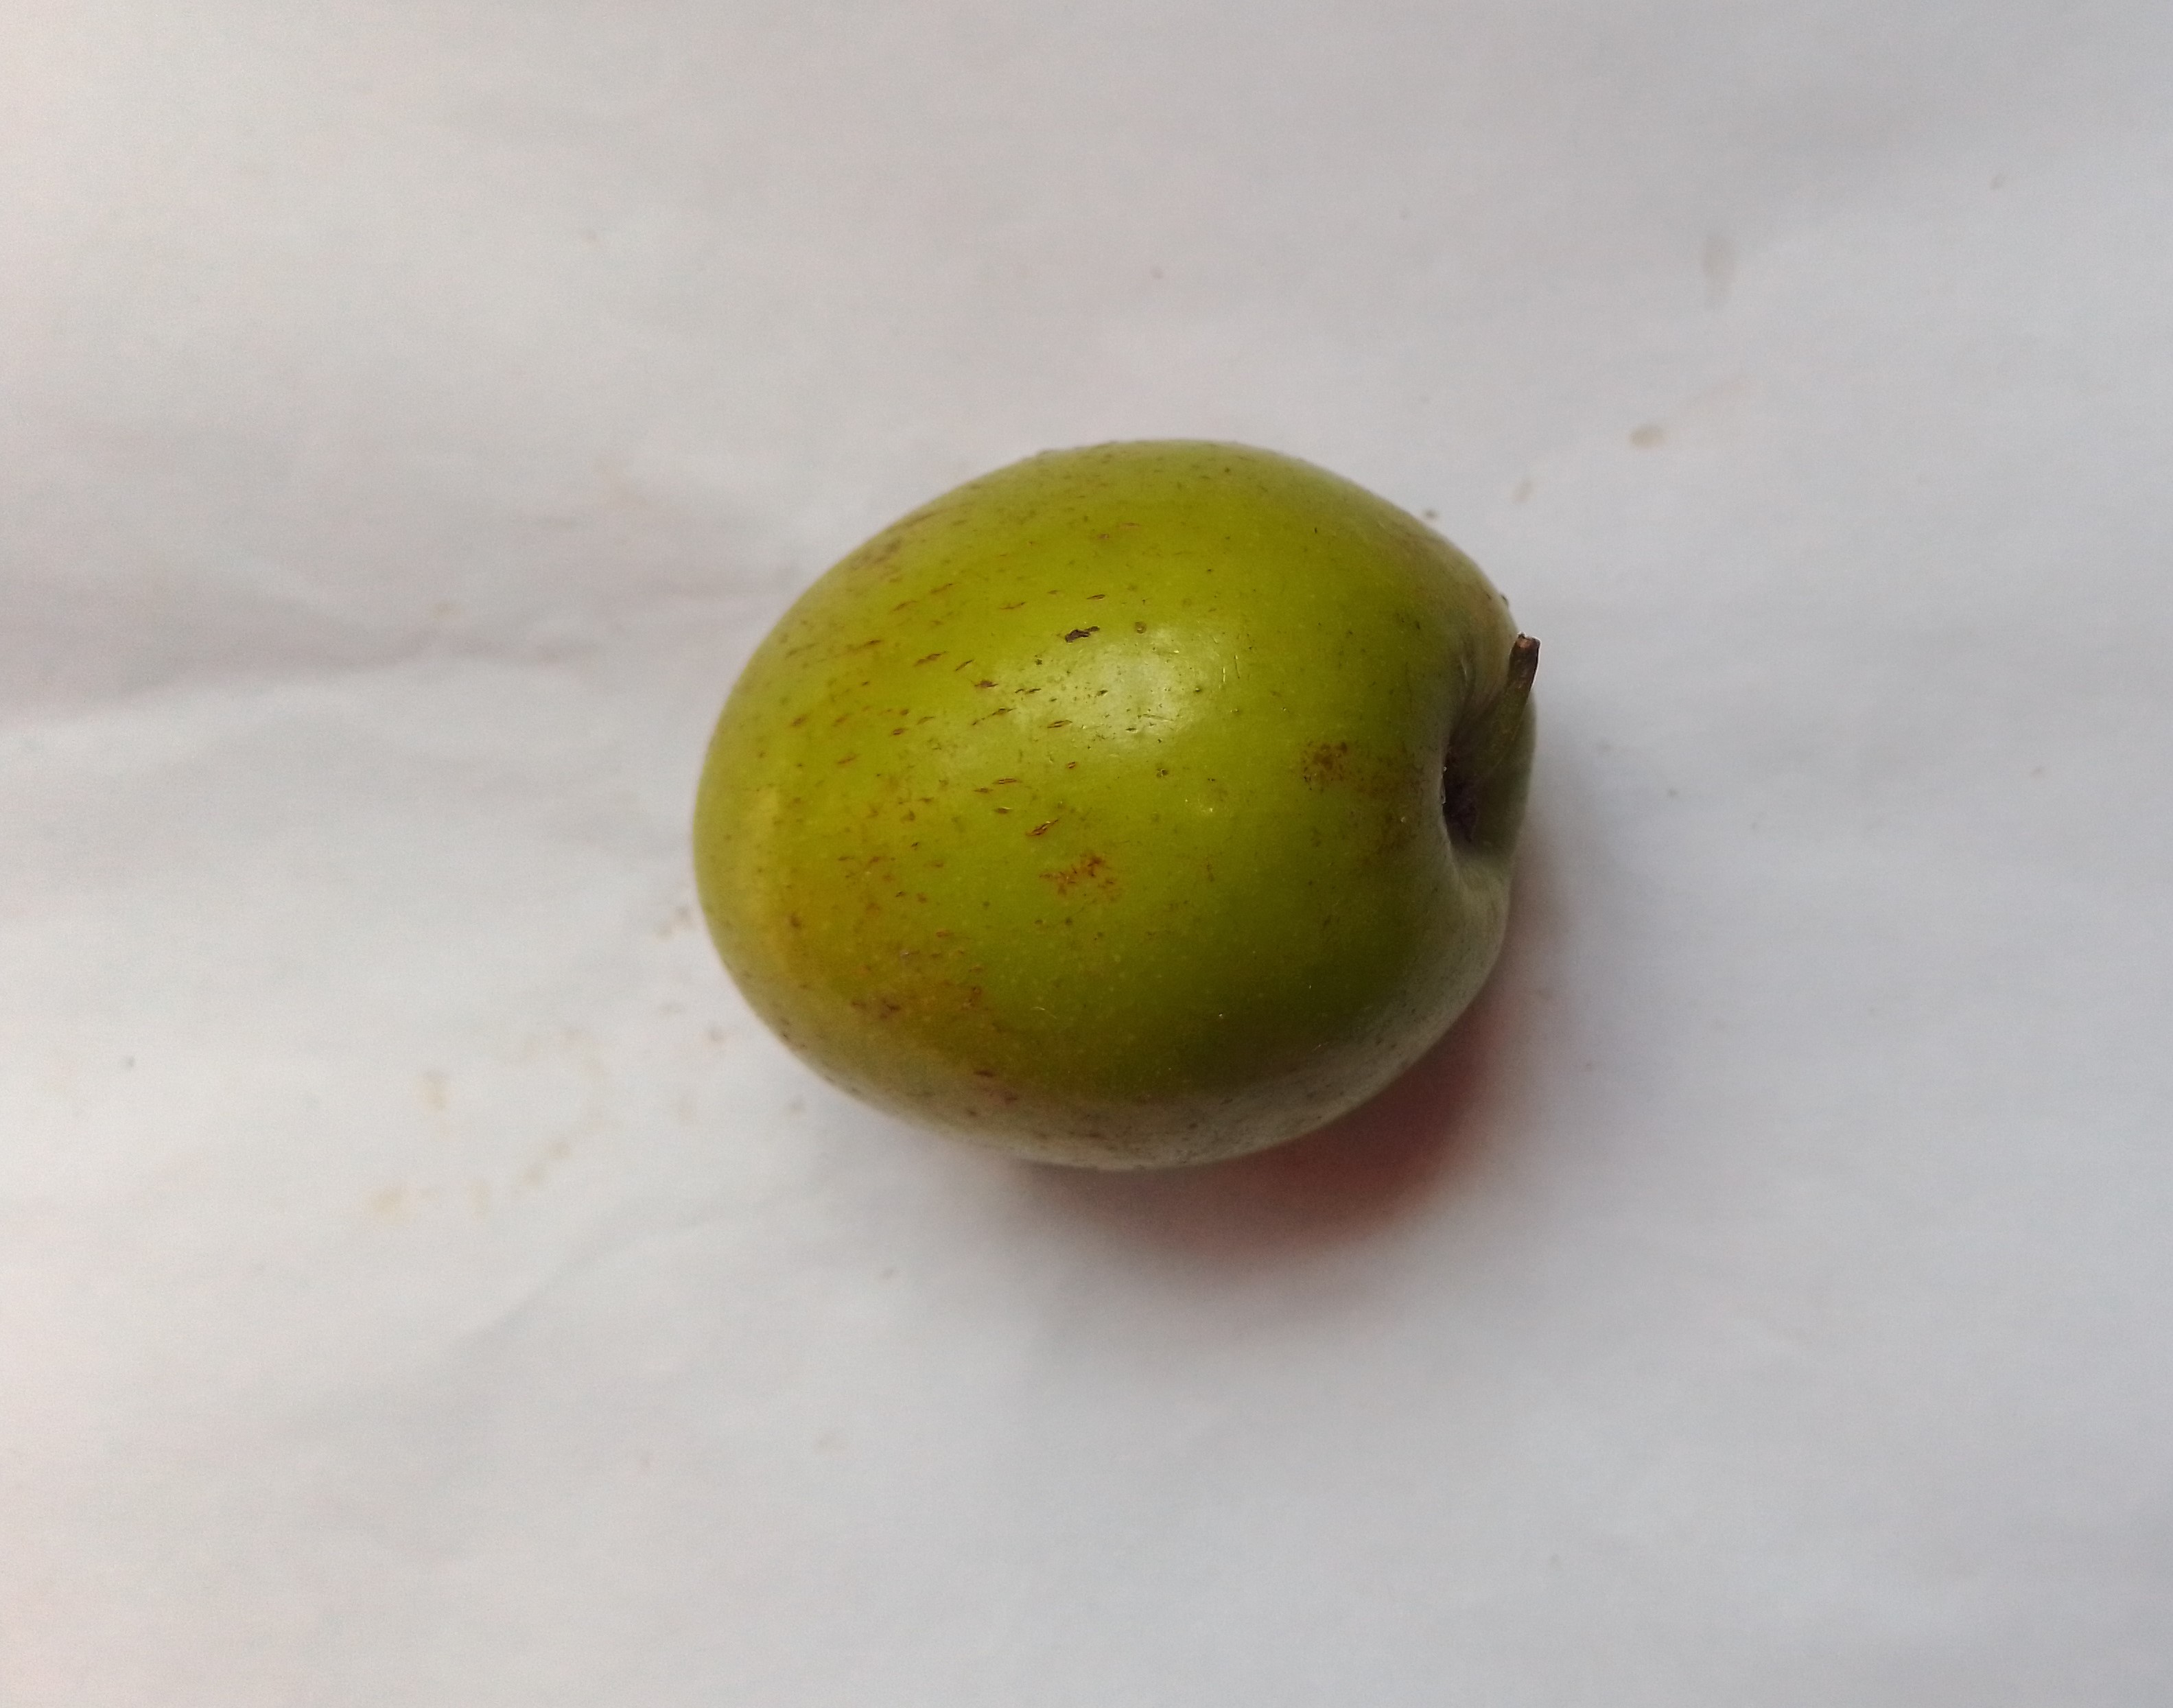
Fruit: jujube
Condition: fresh